Hot air ballooning

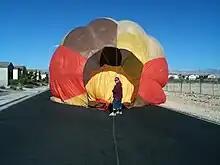
Holding the crown line while the balloon deflates after landing.

While it is certainly possible to enjoy the sport of hot air ballooning without a chase vehicle, returning from the landing site by foot, bicycle, or hitch hiking, many balloonists opt to be followed by their ground crew in some sort of chase vehicle. Crew at the landing site can aid with the landing itself, by catching a drop line and guiding the balloon into a tight space; with extracting the balloon system from a remote location, such as deep in a farmer's field; and with packing up all the equipment.